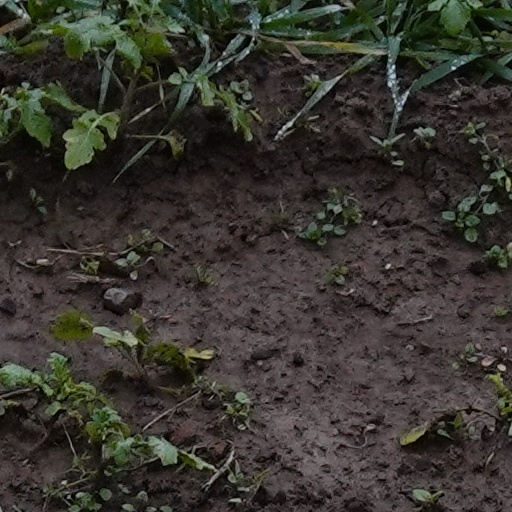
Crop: wheat